Breast fetishism

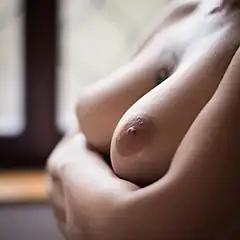
An image focusing on female breasts

As a paraphilia, breast fetishism (also known as mastofact, breast partialism, or mazophilia) is a sexual interest that focuses exclusively on the female breasts, and is a type of partialism. The term "breast fetishism" is also used in the non-paraphilic sense, to refer to cultural attention to female breasts and the sexuality they represent.